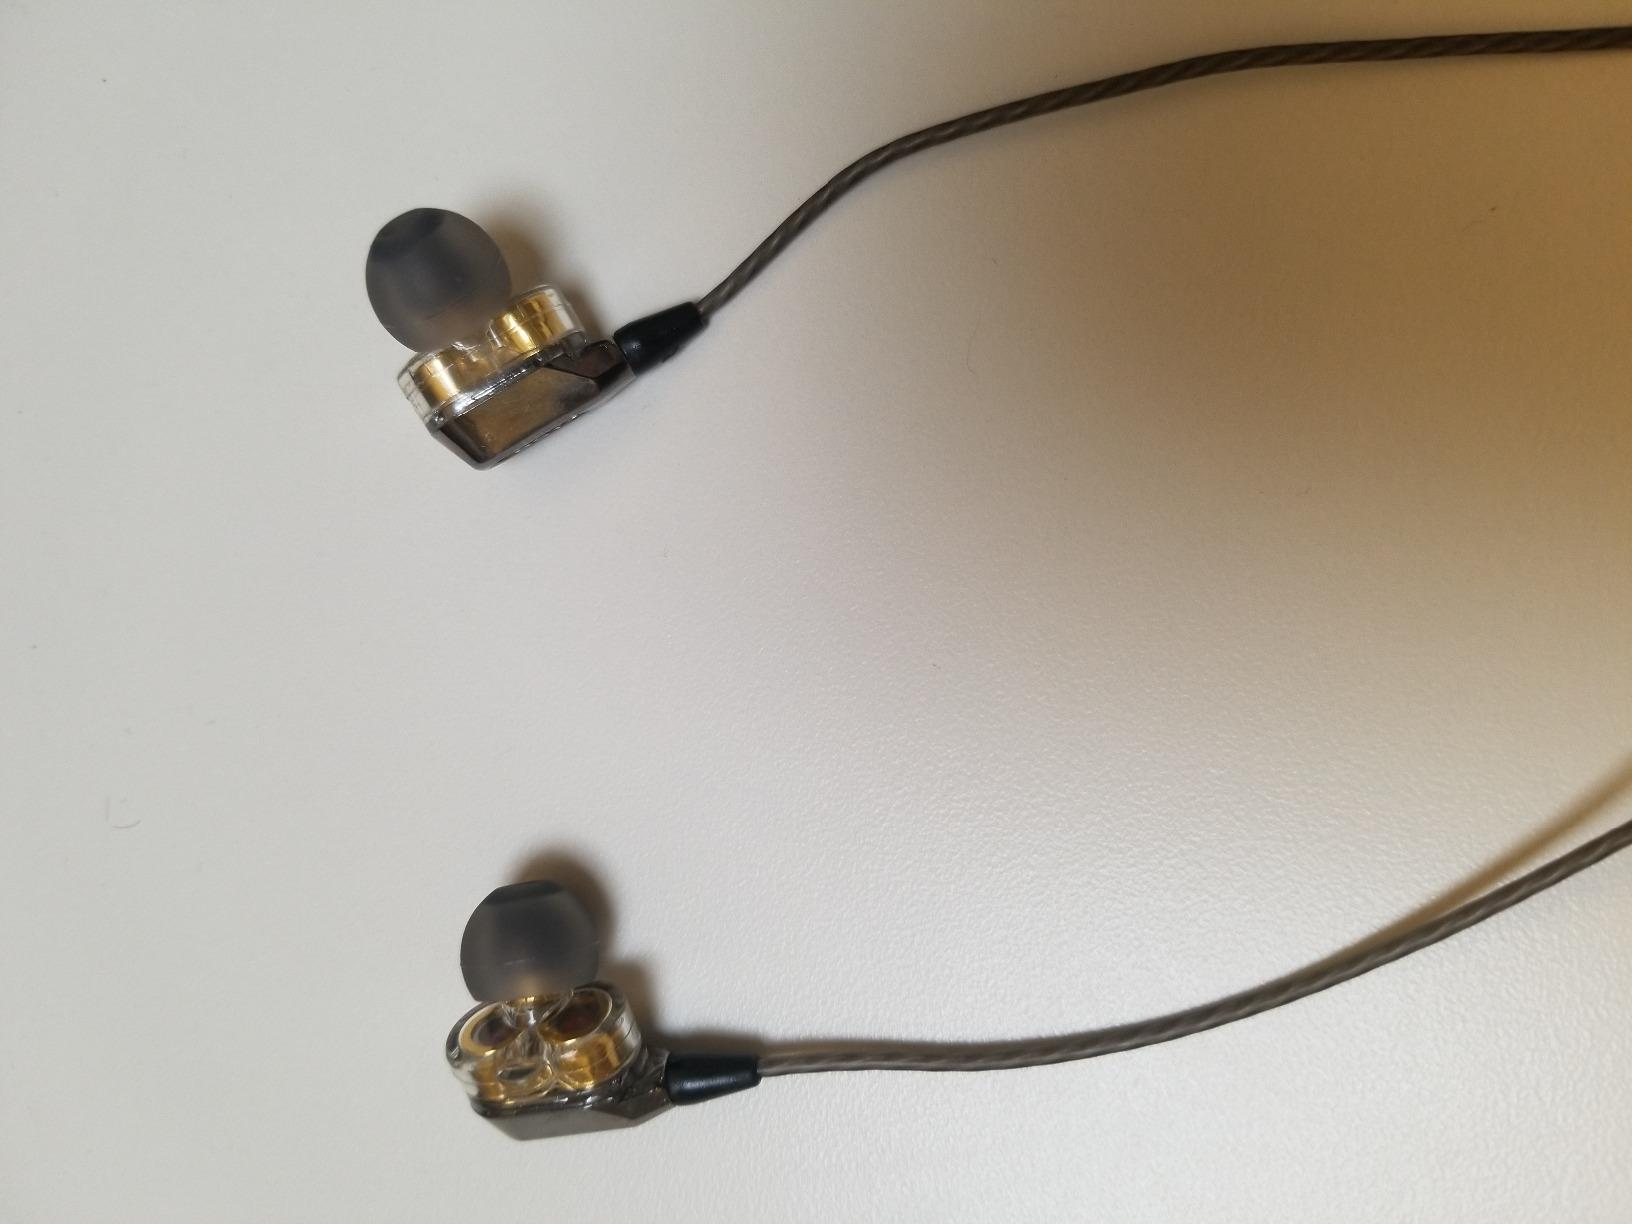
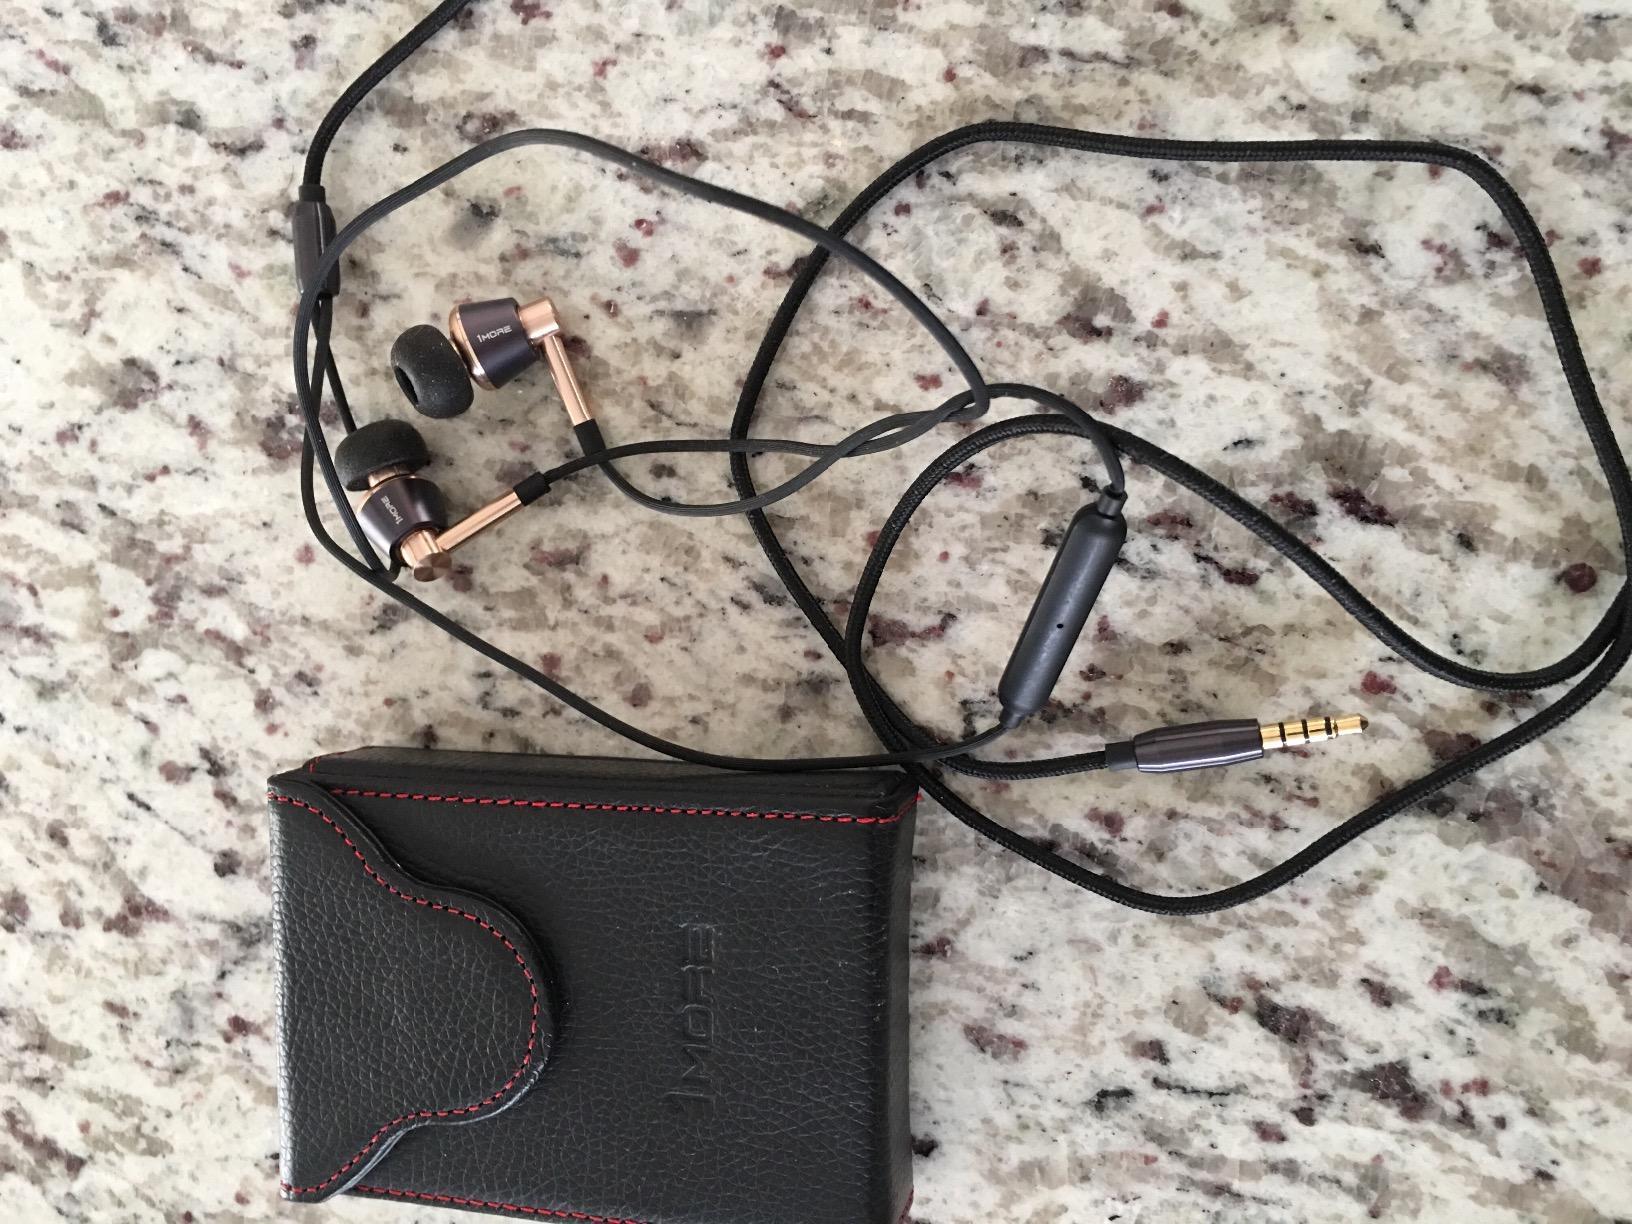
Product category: headphones
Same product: no